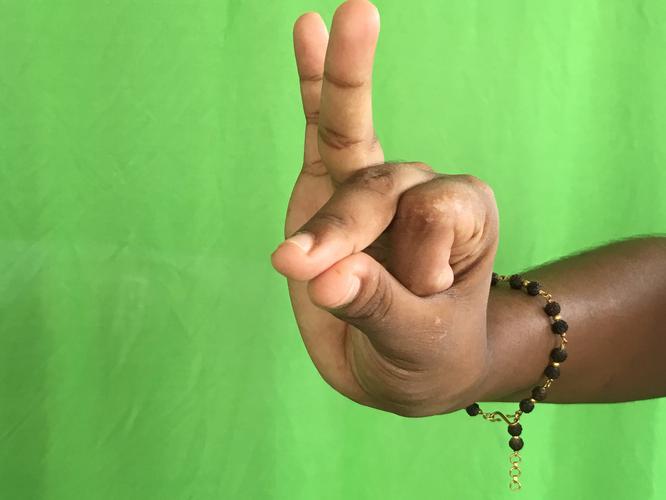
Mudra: Bramaram
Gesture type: single_hand